Carnoustie

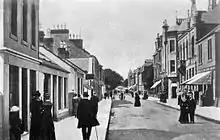
Carnoustie, "c." 1900

The lands of Carnoustie remained in the ownership of the Fernie family until the end of the 16th century. In 1595 they had passed into the hands of Mitchell Downie and Margaret Fernie who sold them to Robert Bultie, Burgess of Dundee for the sum of 5,000 merks. They then came into the possession of the Alexander family, probably around the beginning of the 17th century, and documents dating to the middle of that century mention a village of Carnoustie. The estate was then sold to Patrick Lyon of Strathmore around 1680, and remained in that family's ownership, passing through marriage to James Milne, a wealthy shipmaster from Montrose around 1752.